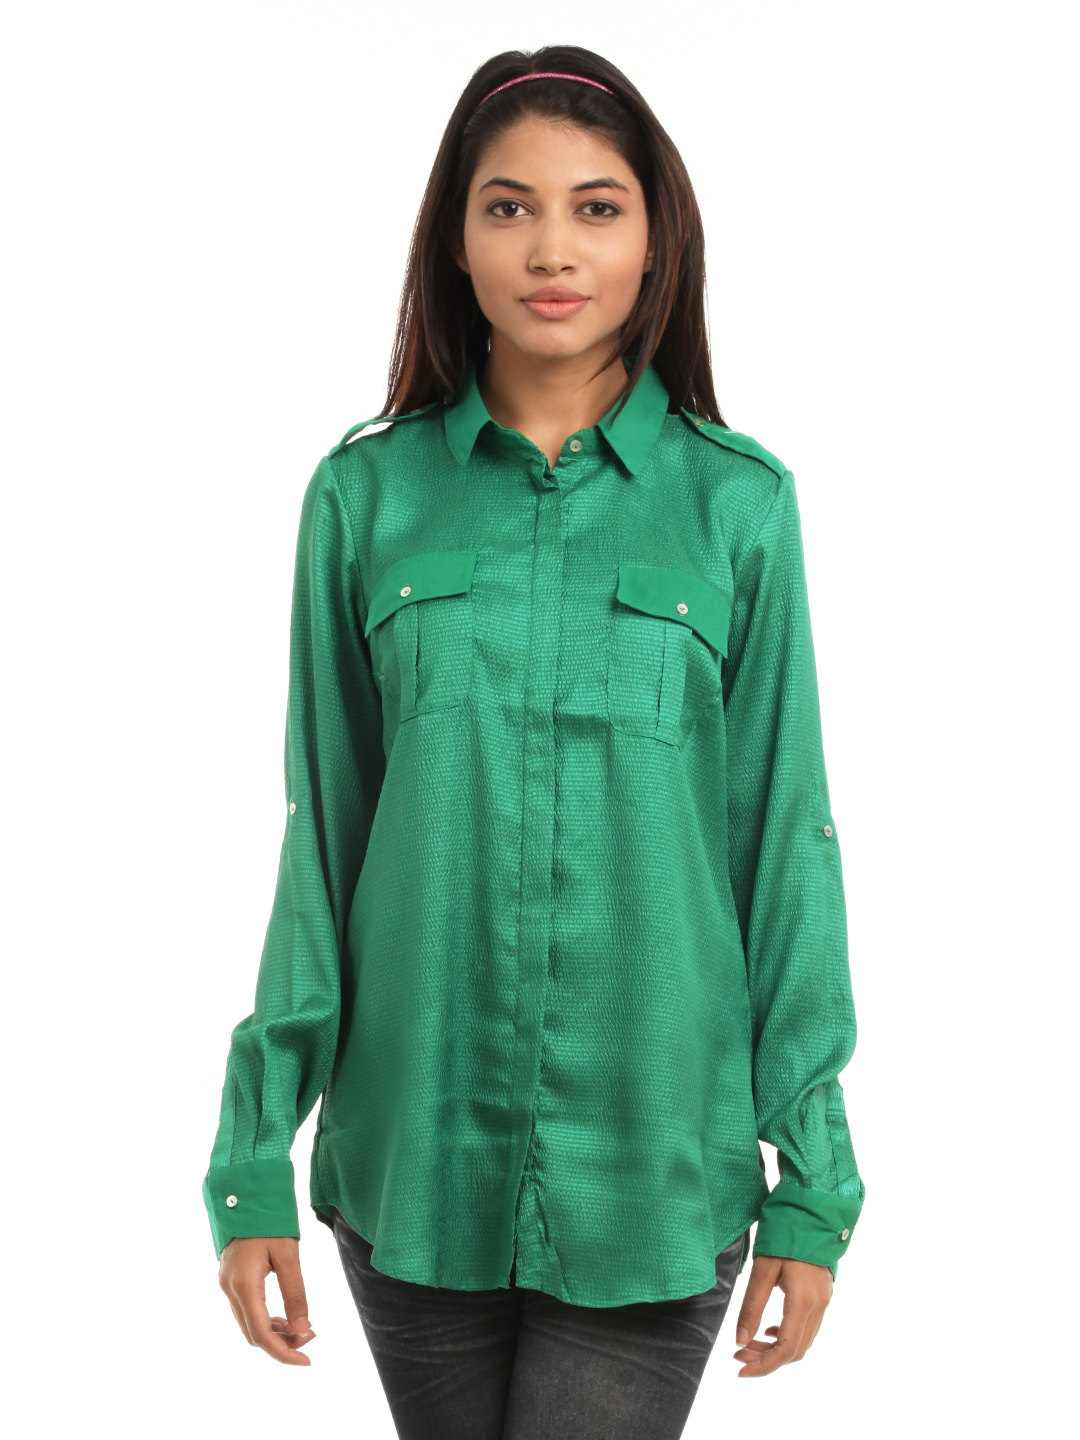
Vero Moda Women Green Shirt
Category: Apparel / Topwear / Shirts
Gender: Women
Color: Green
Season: Summer 2012
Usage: Casual